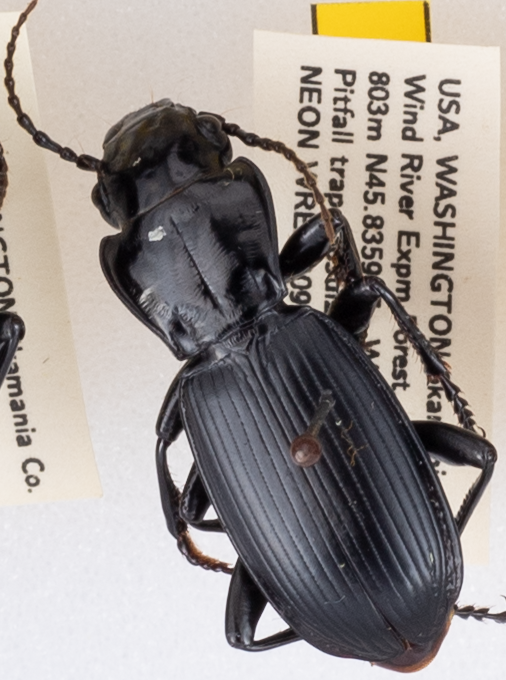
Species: Pterostichus lama
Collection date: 2019-07-30
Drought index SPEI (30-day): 0.156
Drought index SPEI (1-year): -1.45
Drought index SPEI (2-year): -2.09